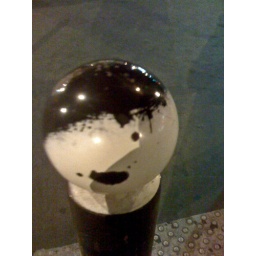
Graffiti on the street pole in Paris